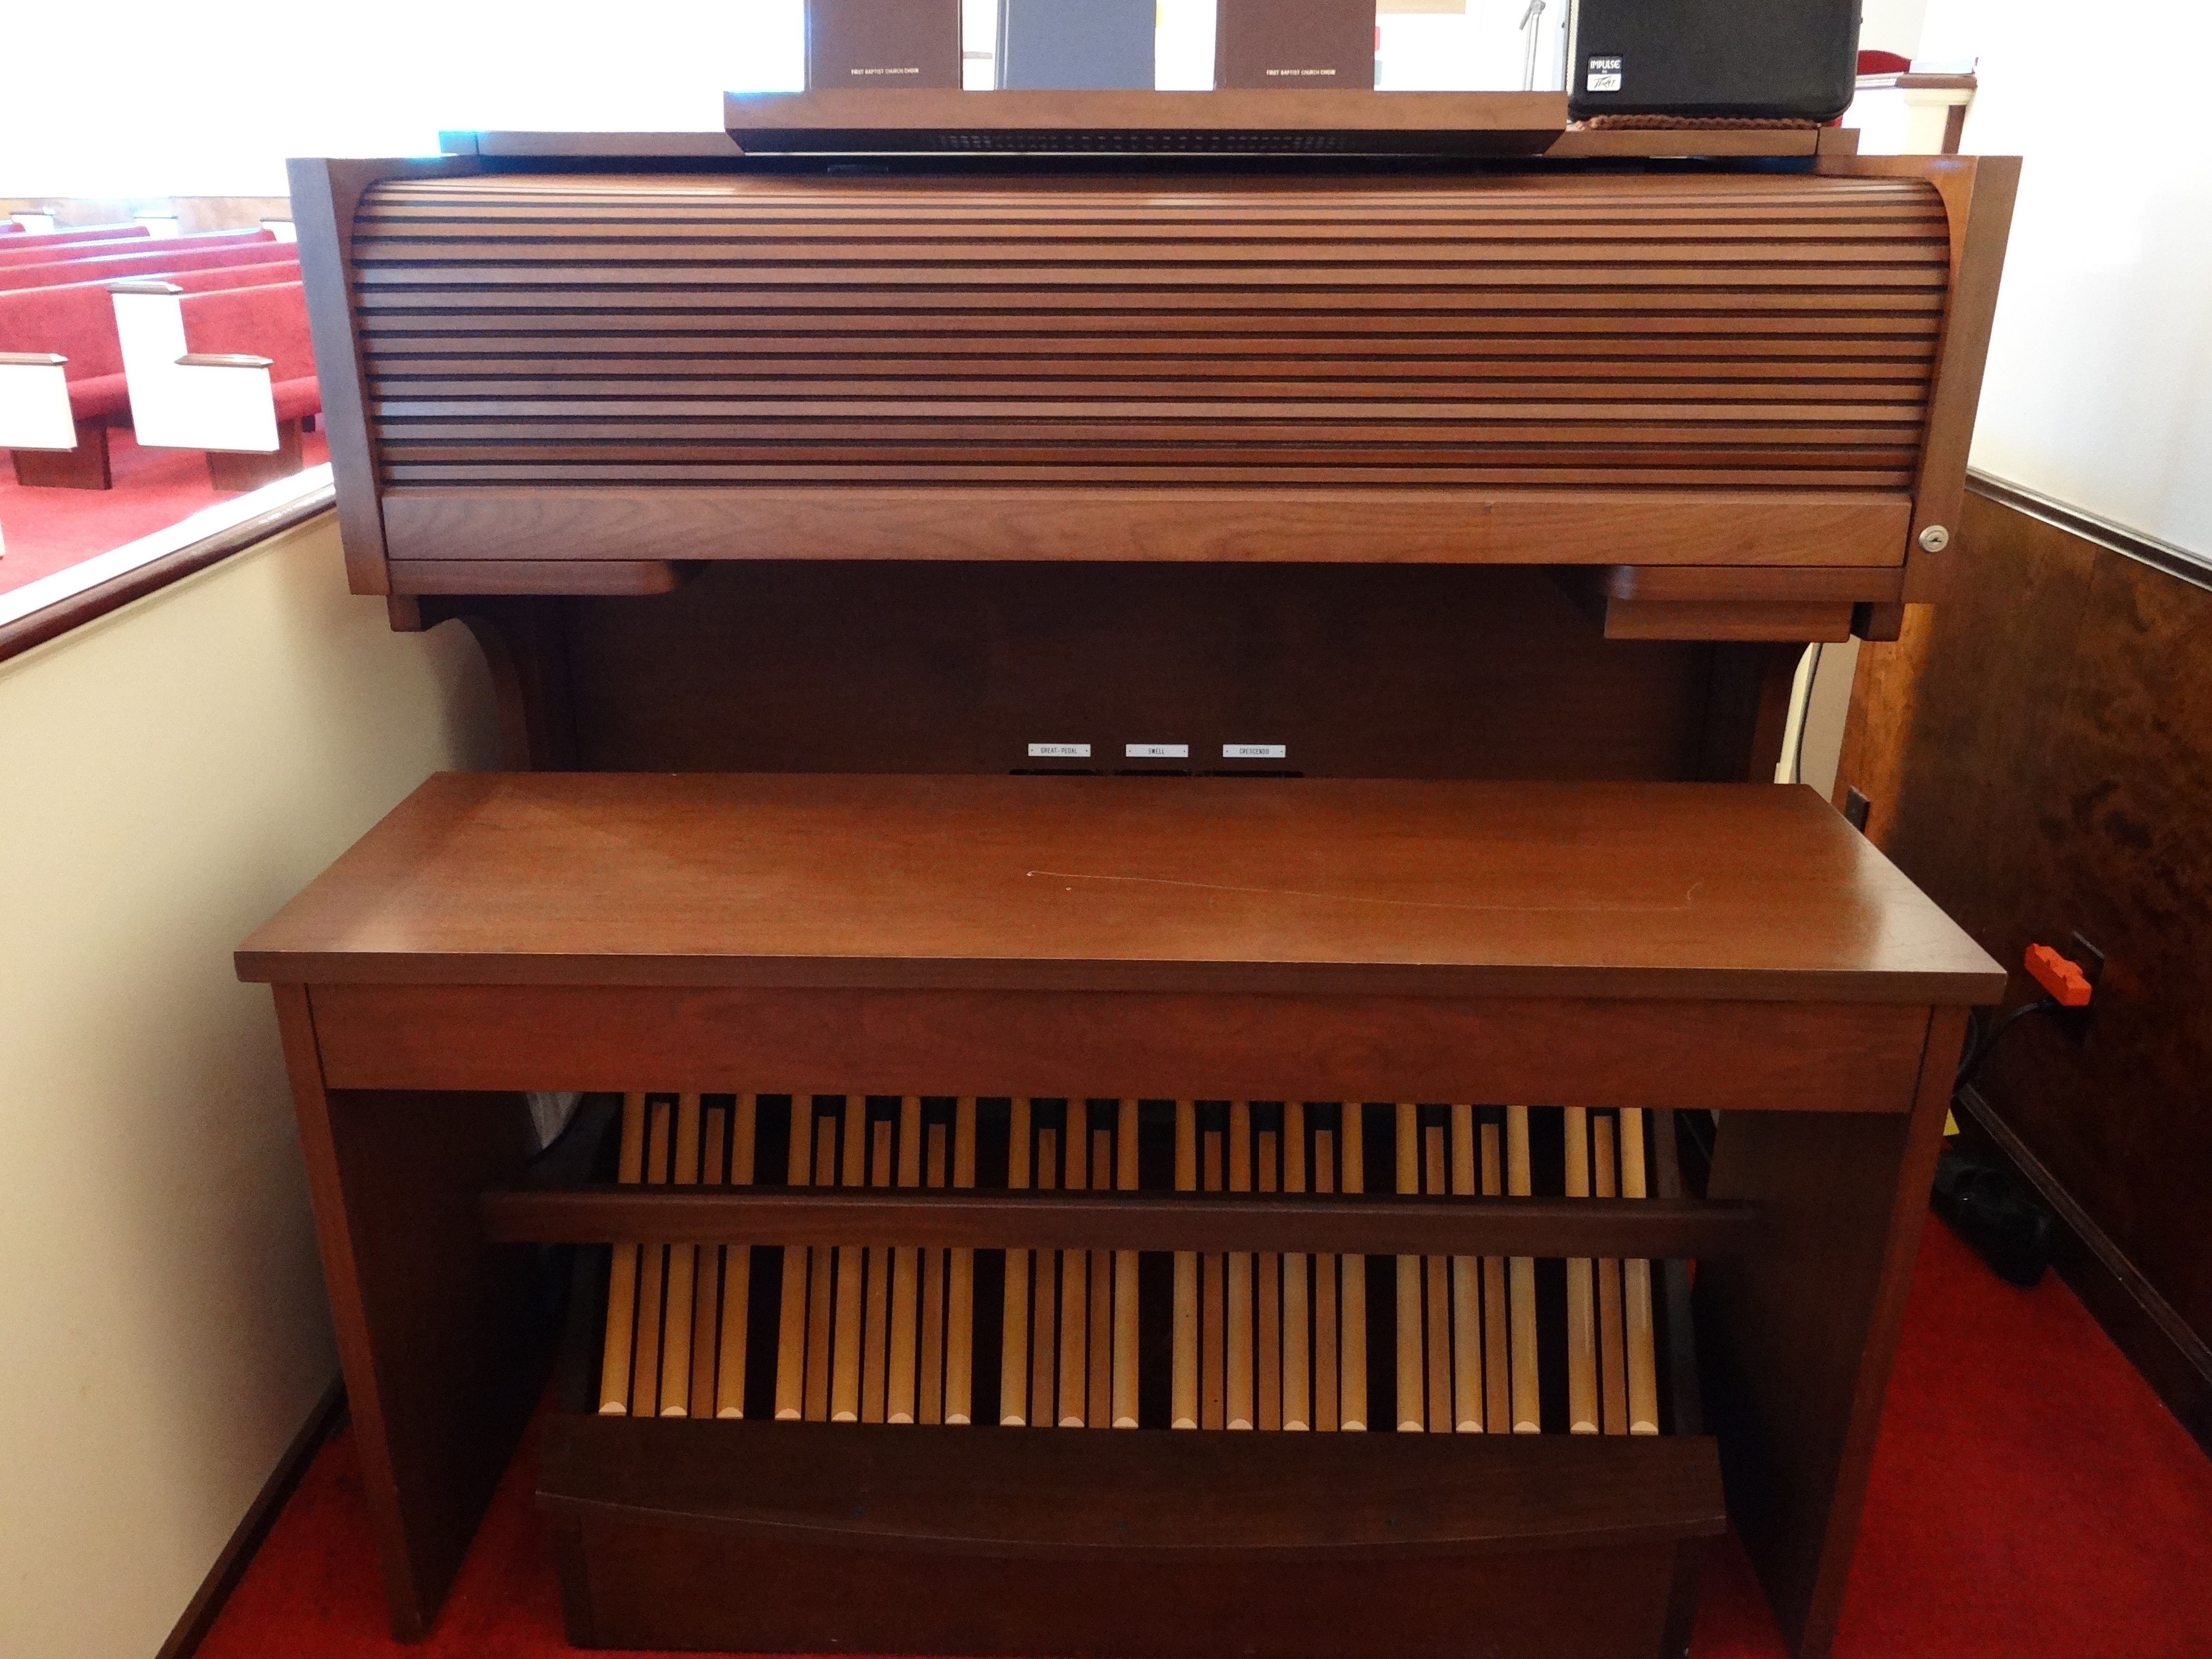
desk, music, keyboard, technology, piano, church, furniture, musical instrument, product, organ, string instrument, spinet, digital piano, electronic device, player piano, fortepiano